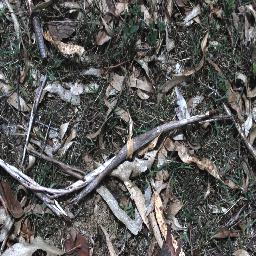
Label: negative